Children's literature

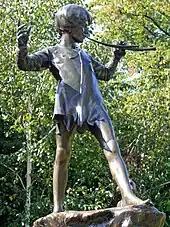
Peter Pan statue in Kensington Gardens, London

The Kailyard School of Scottish writers, notably J. M. Barrie, creator of "Peter Pan" (1904), presented an idealised version of society and brought fantasy and folklore back into fashion. In 1908, Kenneth Grahame wrote the children's classic "The Wind in the Willows" and the Scouts founder Robert Baden-Powell's first book, "Scouting for Boys", was published. Inspiration for Frances Hodgson Burnett's novel "The Secret Garden" (1910) was the Great Maytham Hall Garden in Kent. While fighting in the trenches for the British Army in World War I, Hugh Lofting created the character of Doctor Dolittle, who appears in a series of twelve books.